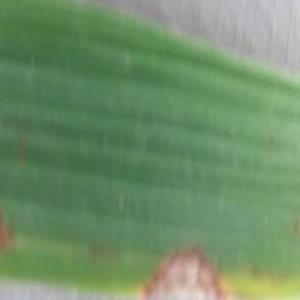
Disease: Blast